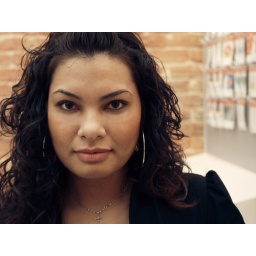
Improvised portraits, shot within 33 secs Post office girl